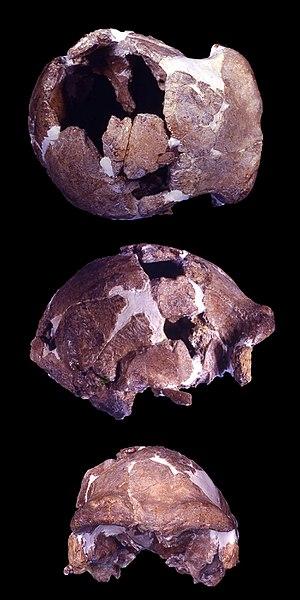
version améliorée de l'originale
L'Homme de Ceprano est le nom donné au crâne fossile Ceprano 1, découvert en 1994 près de Ceprano, dans le Latium, en Italie. Après plusieurs datations provisoires, ce crâne a été finalement daté de 353 000 ans en 2011. Les chercheurs sont partagés sur l'attribution de ce fossile qui ne montrerait pas de caractères néandertaliens. Les dernières études tendraient à le rattacher à l'espèce européenne Homo heidelbergensis.